David Moylan

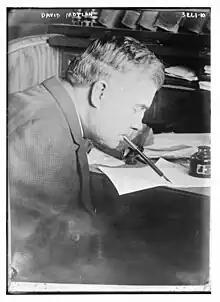
Judge David Moylan in 1916

David M. Moylan (December 25, 1874 – May 17, 1942) was a member of the Cleveland City Council and later a municipal judge, who had lost both his arms in a railroad accident.